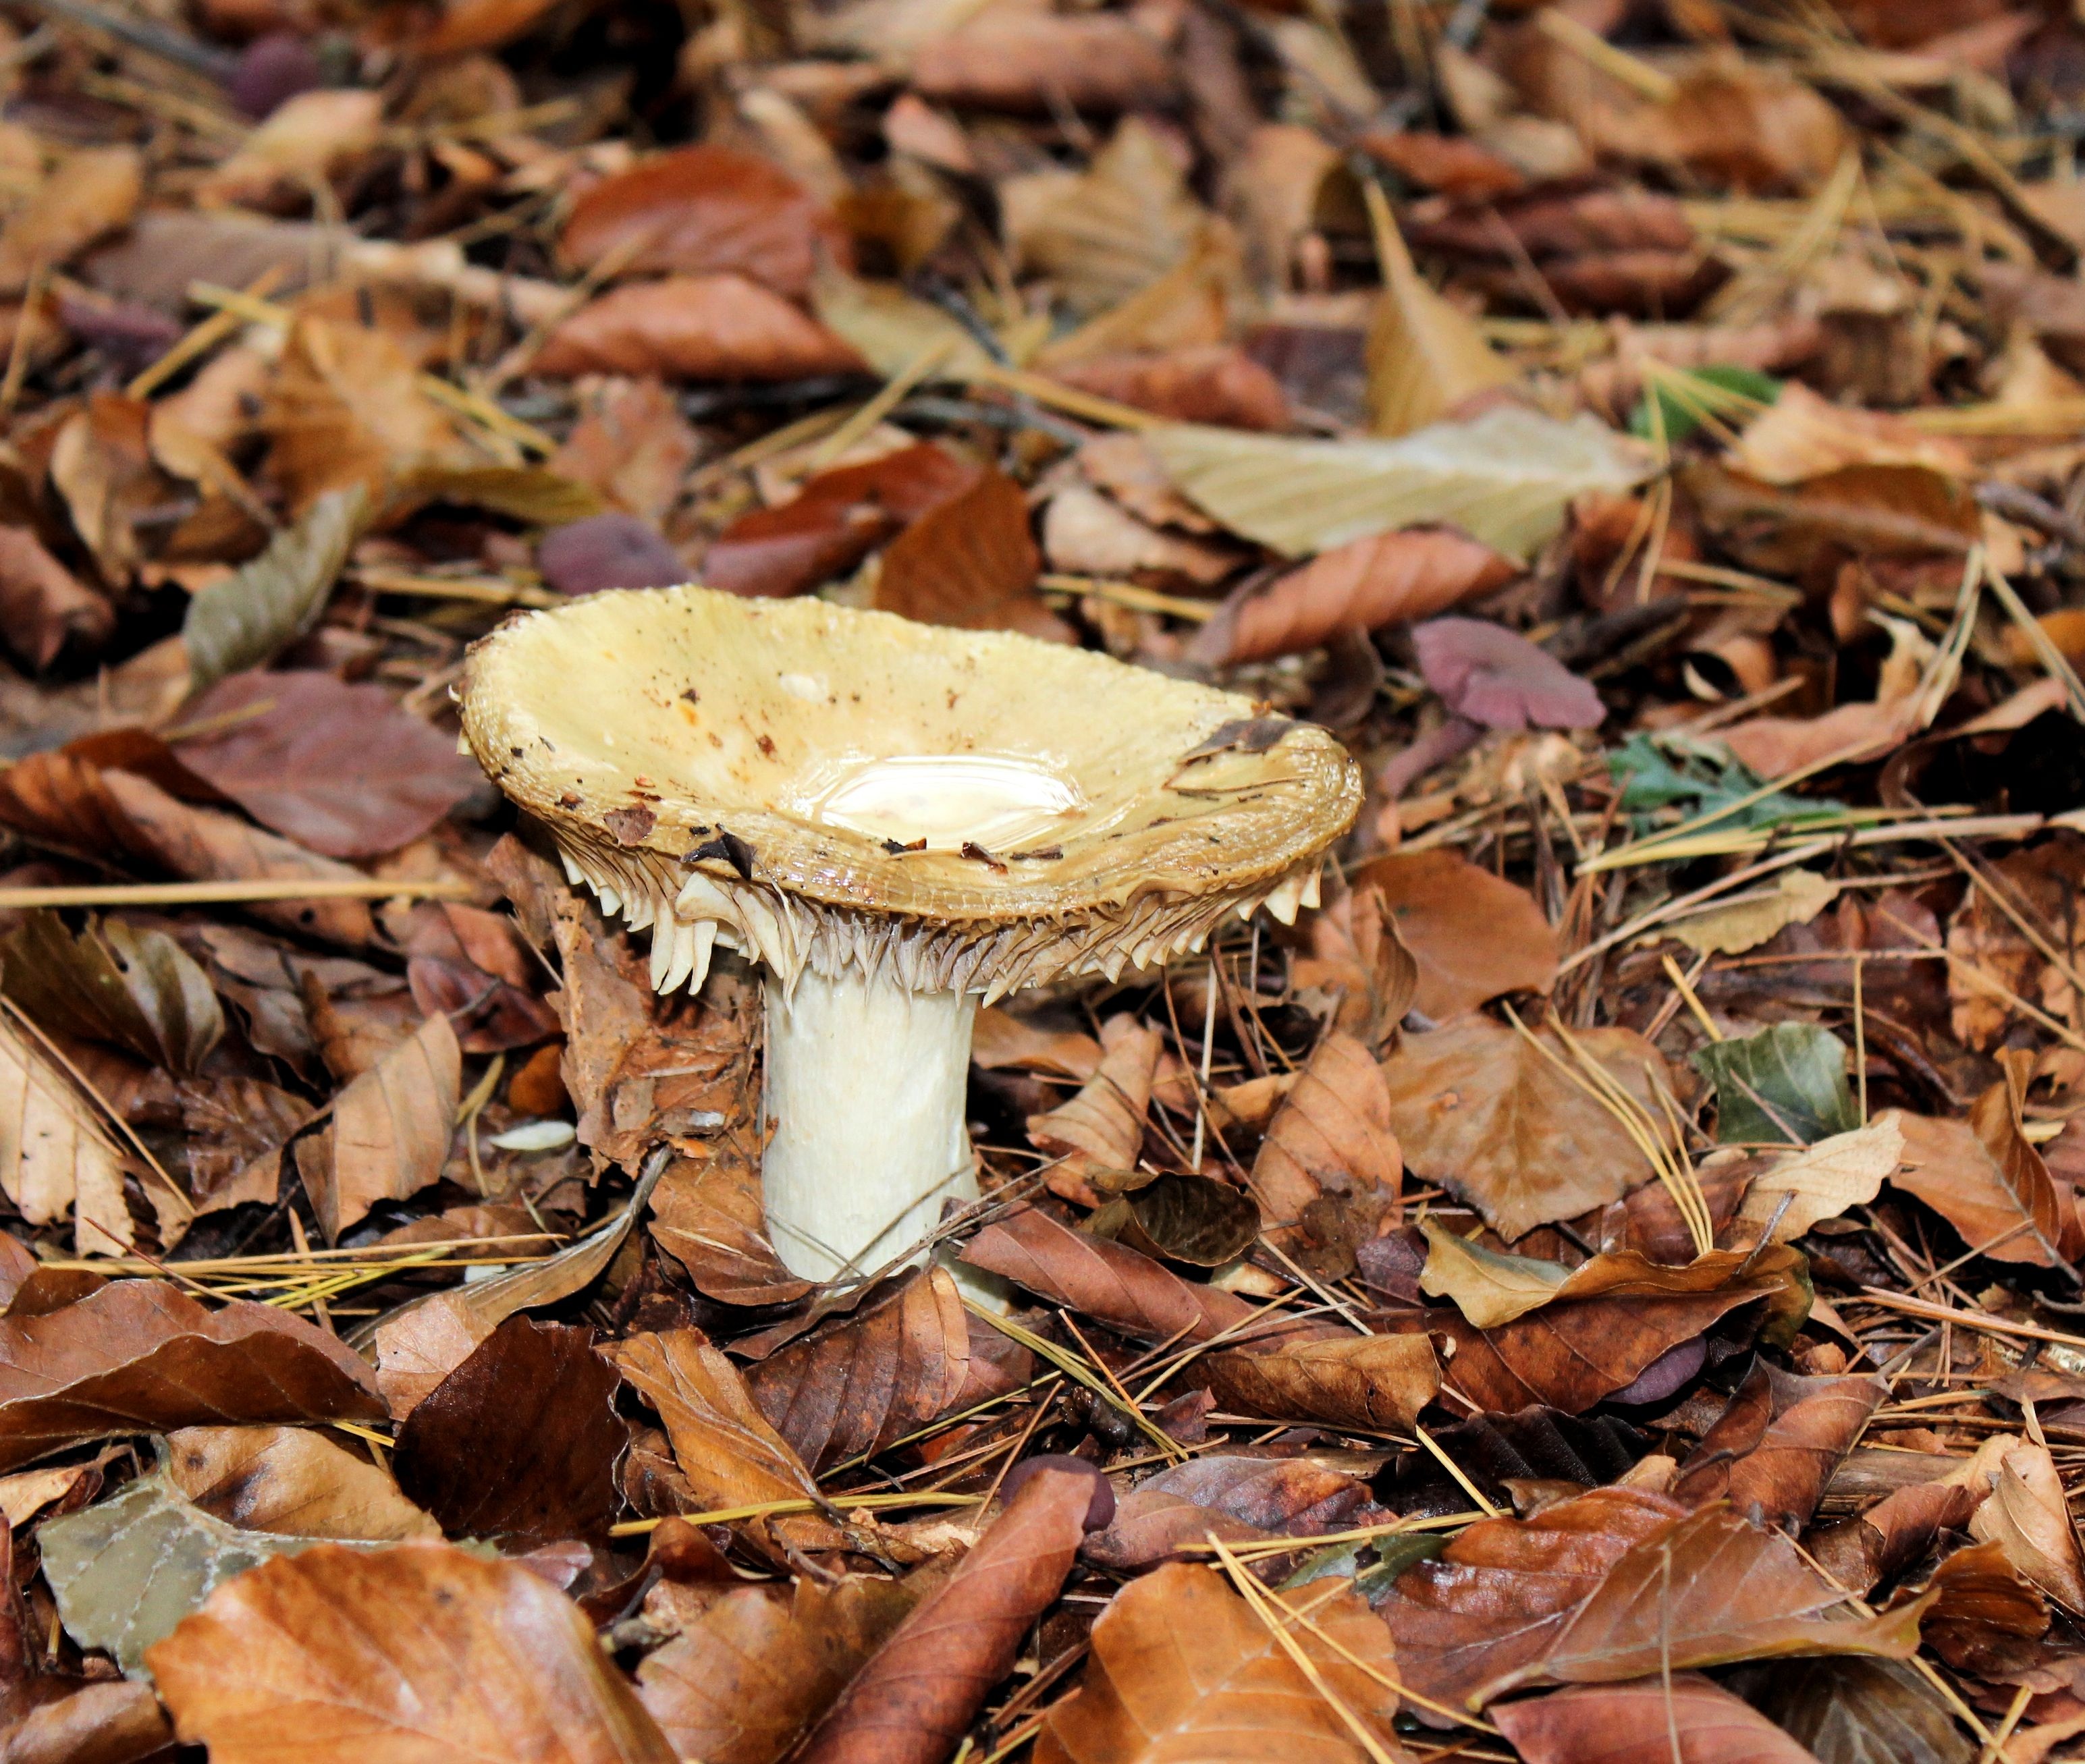
tree, nature, forest, branch, wood, leaf, autumn, brown, soil, mushroom, flora, season, fauna, leaves, fungus, beige, woodland, agaric, bolete, edible mushroom, medicinal mushroom, penny bun